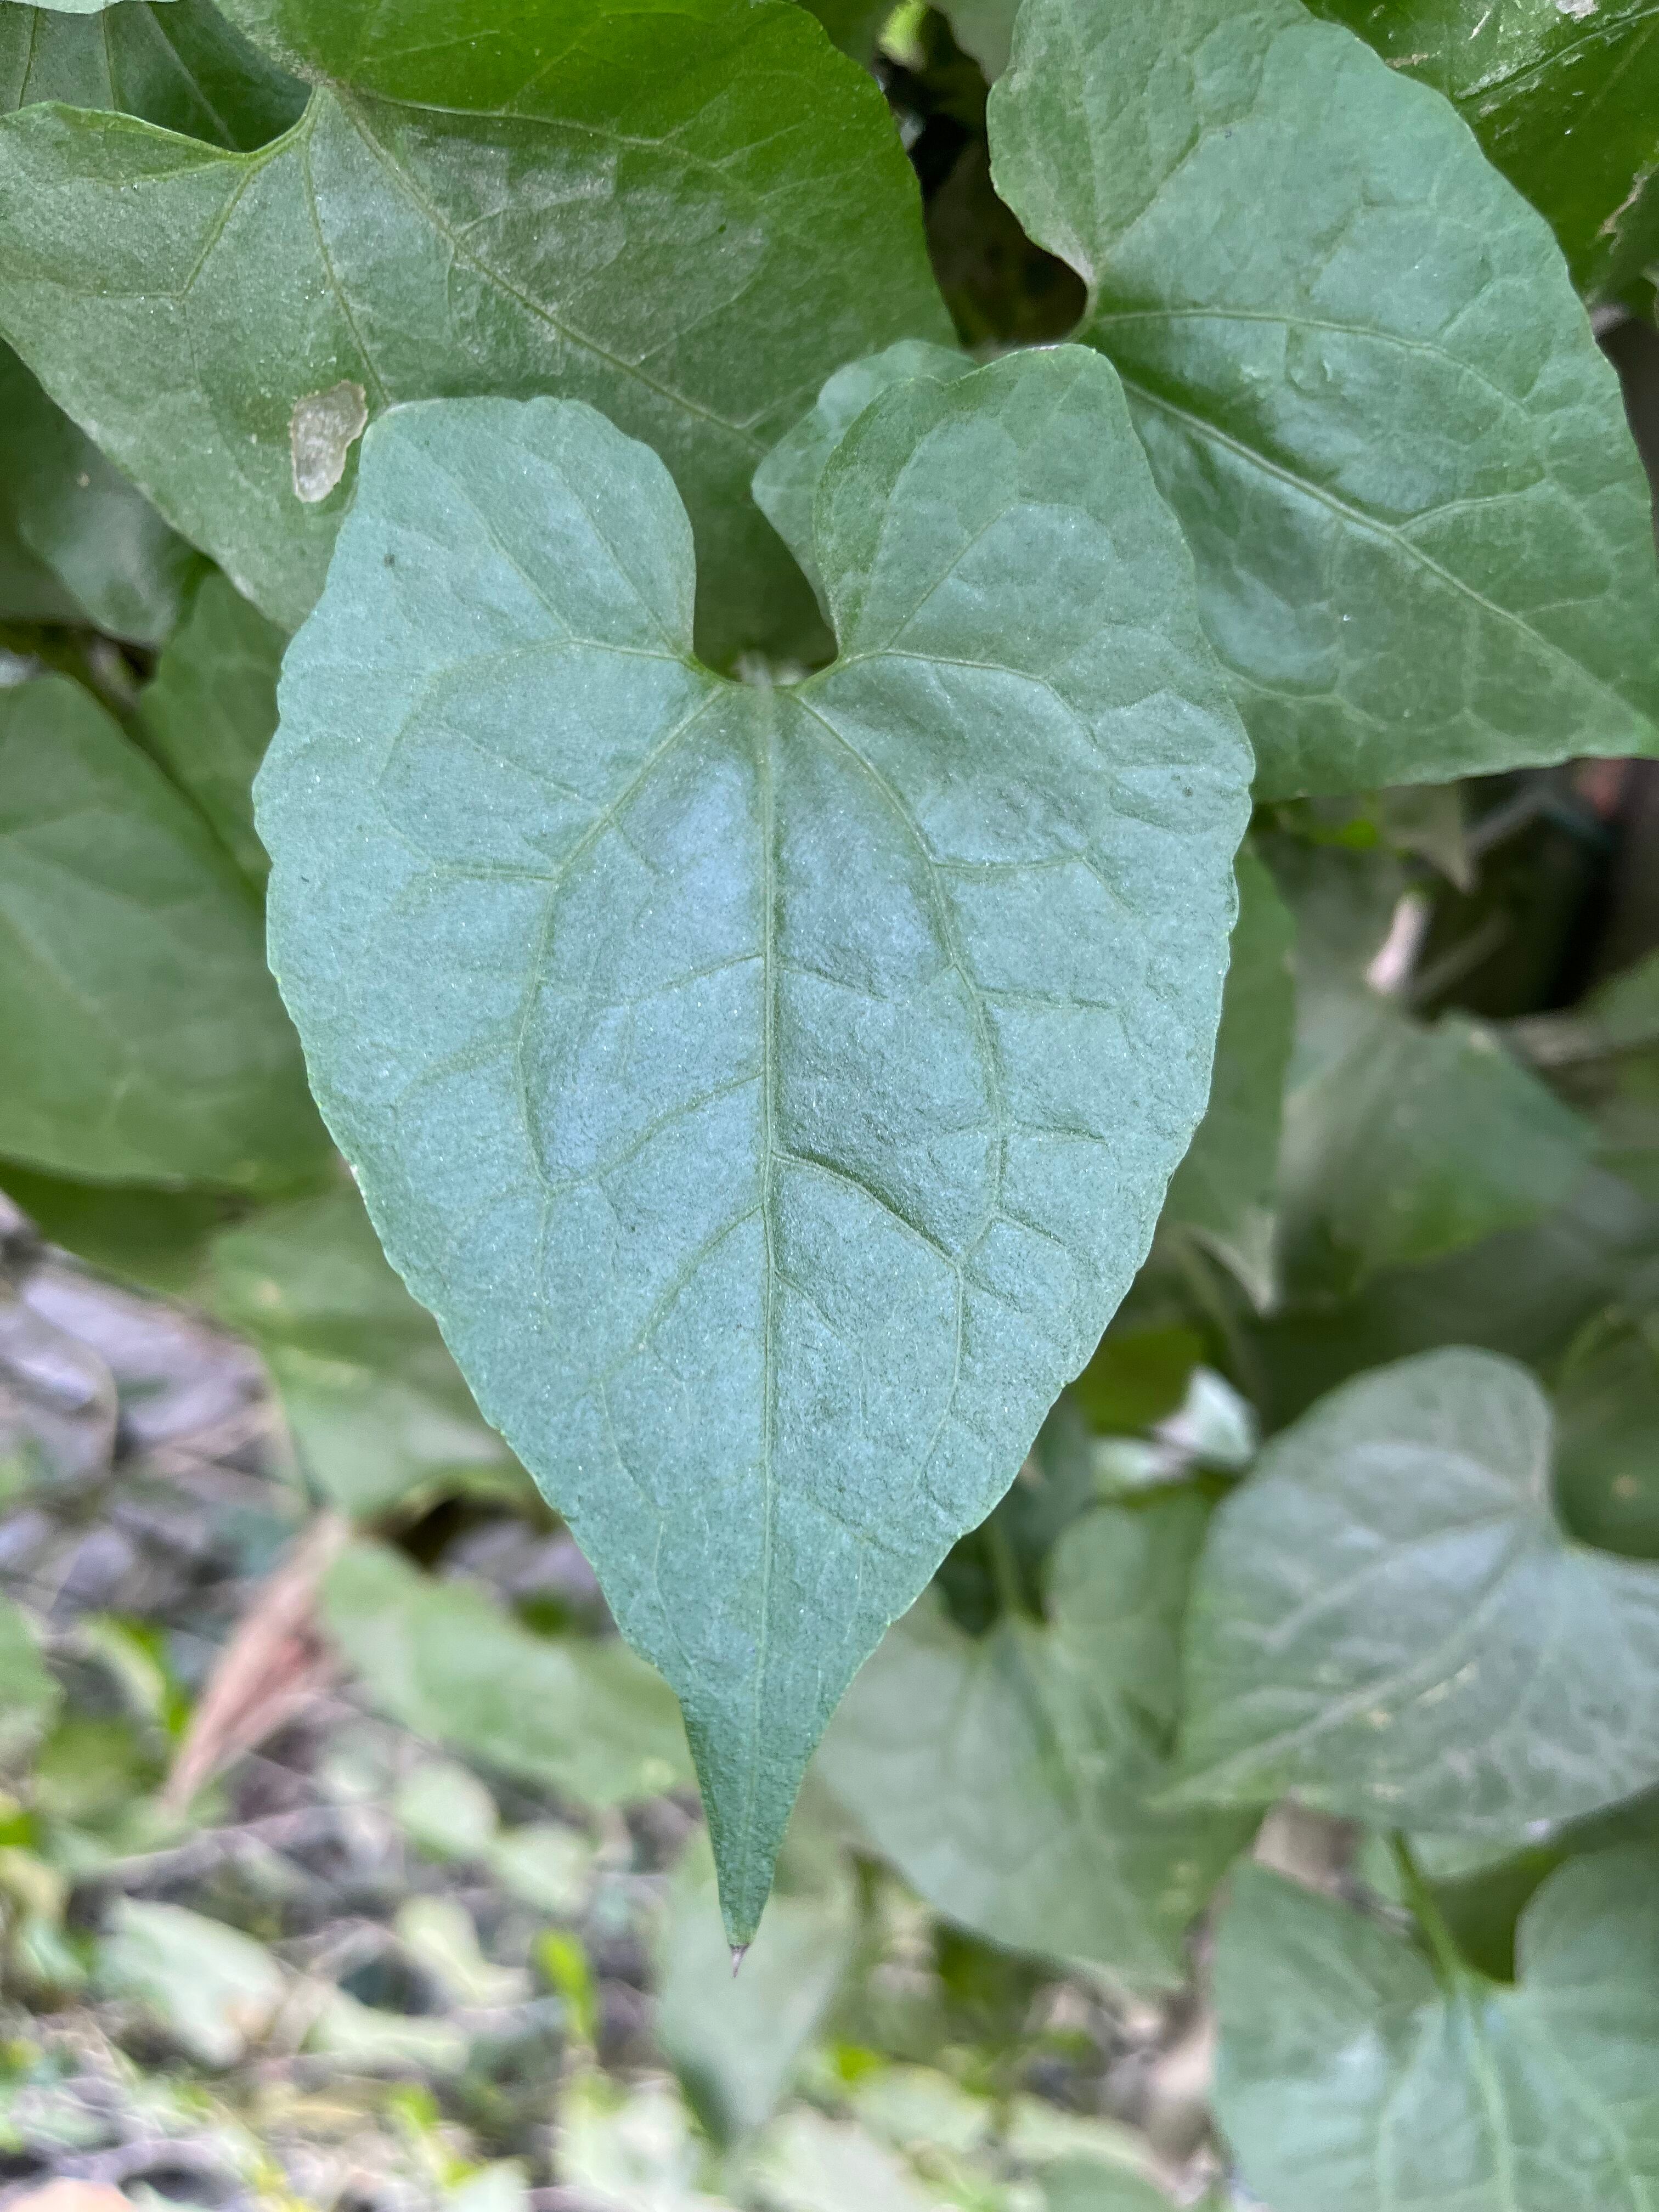
Plant species: mikania-micrantha